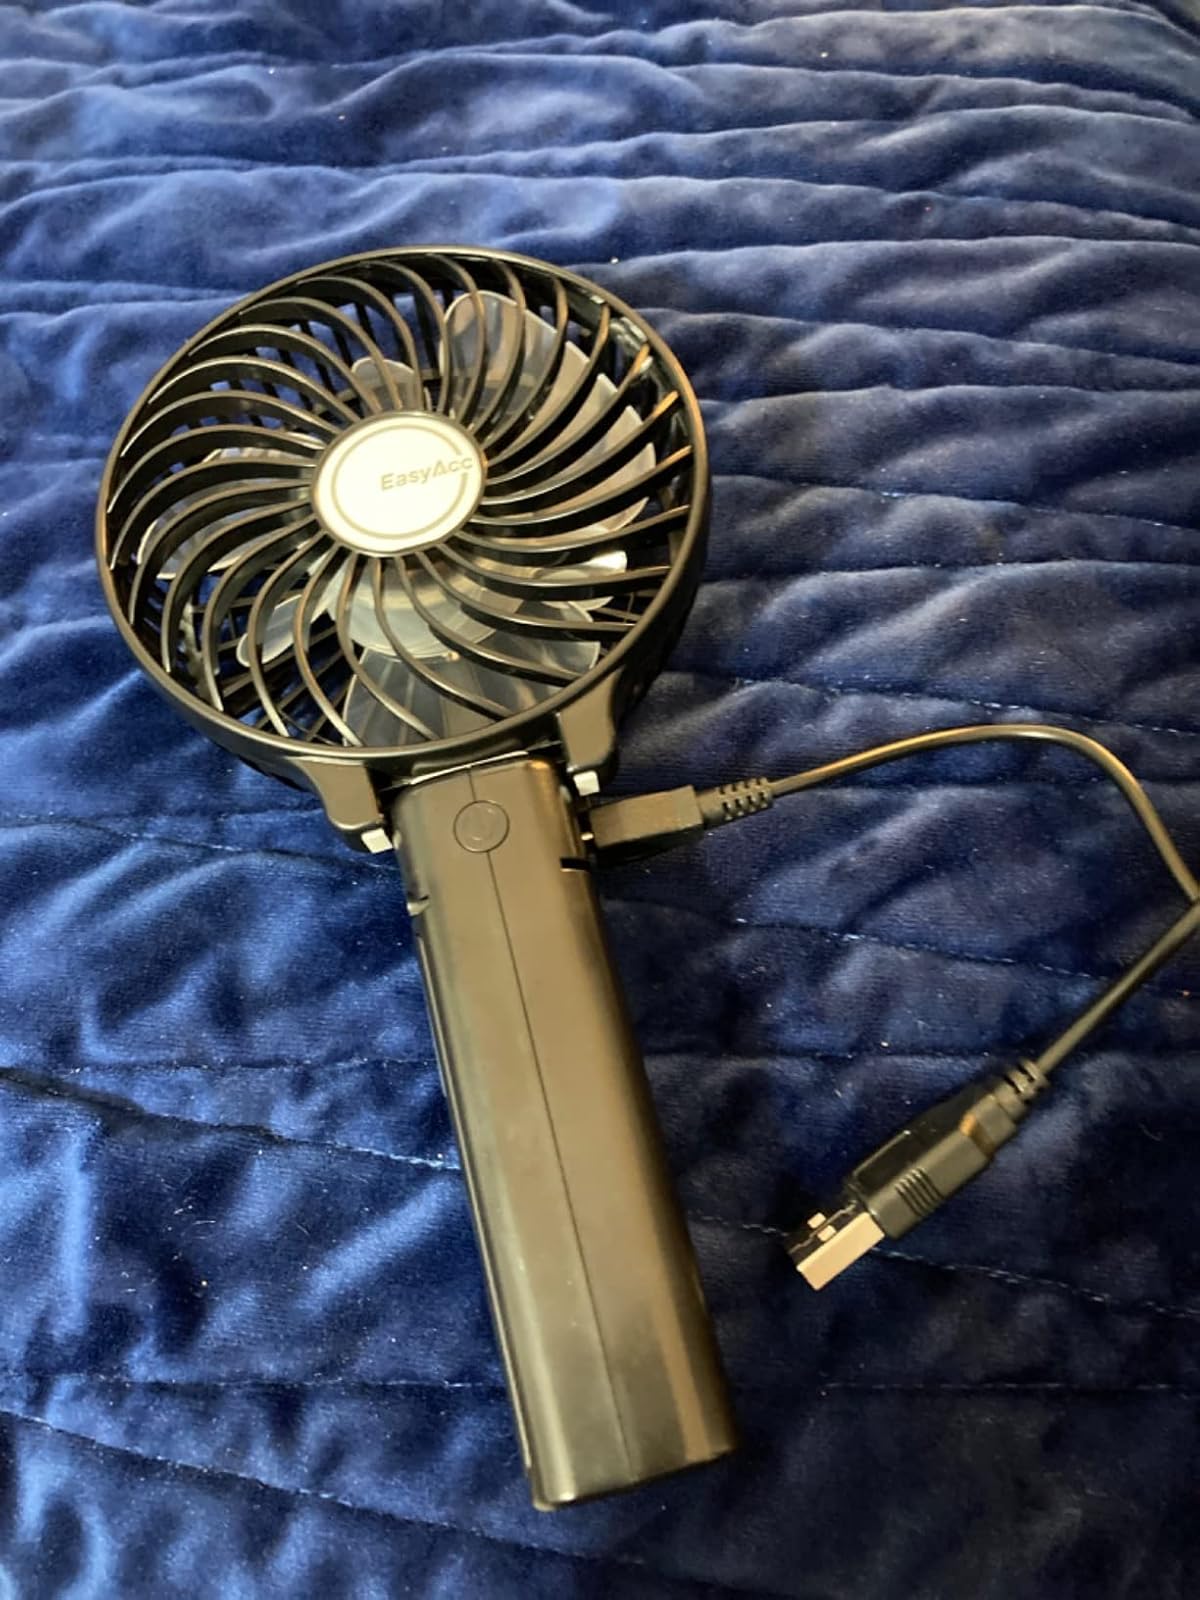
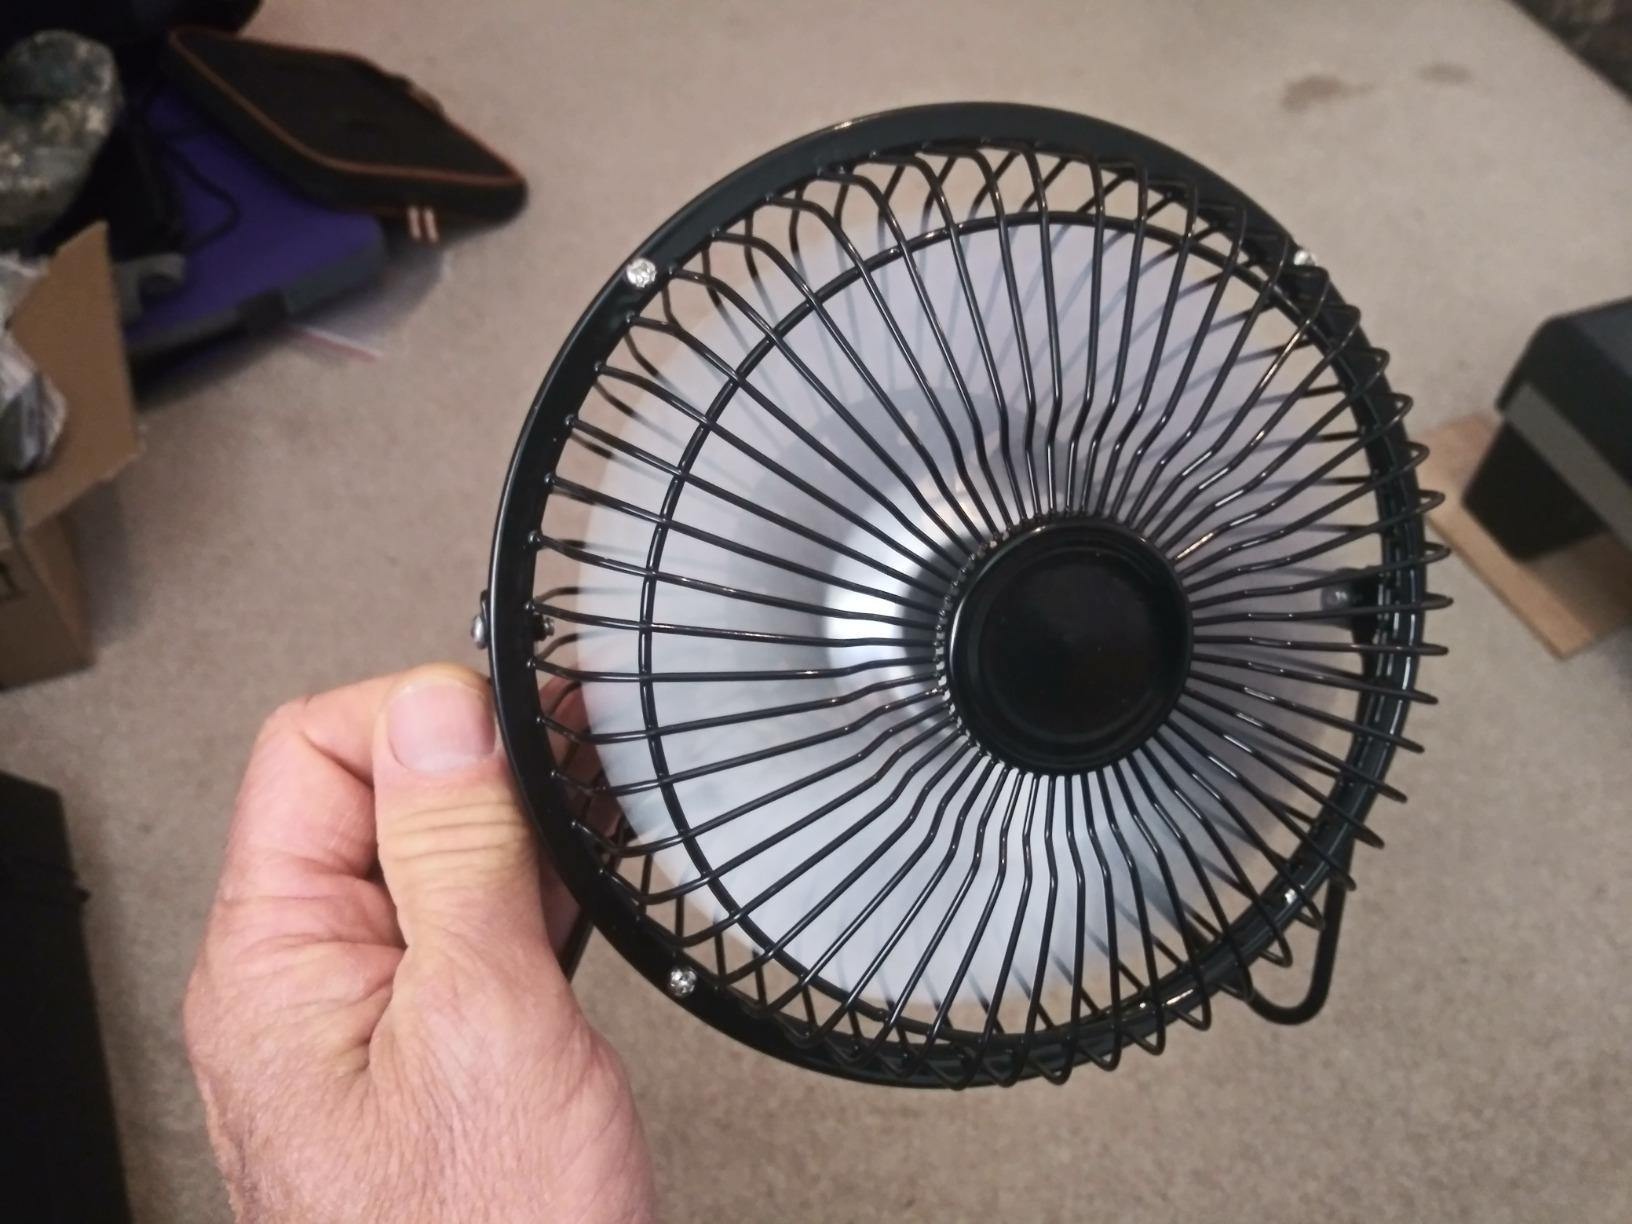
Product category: fan
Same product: no